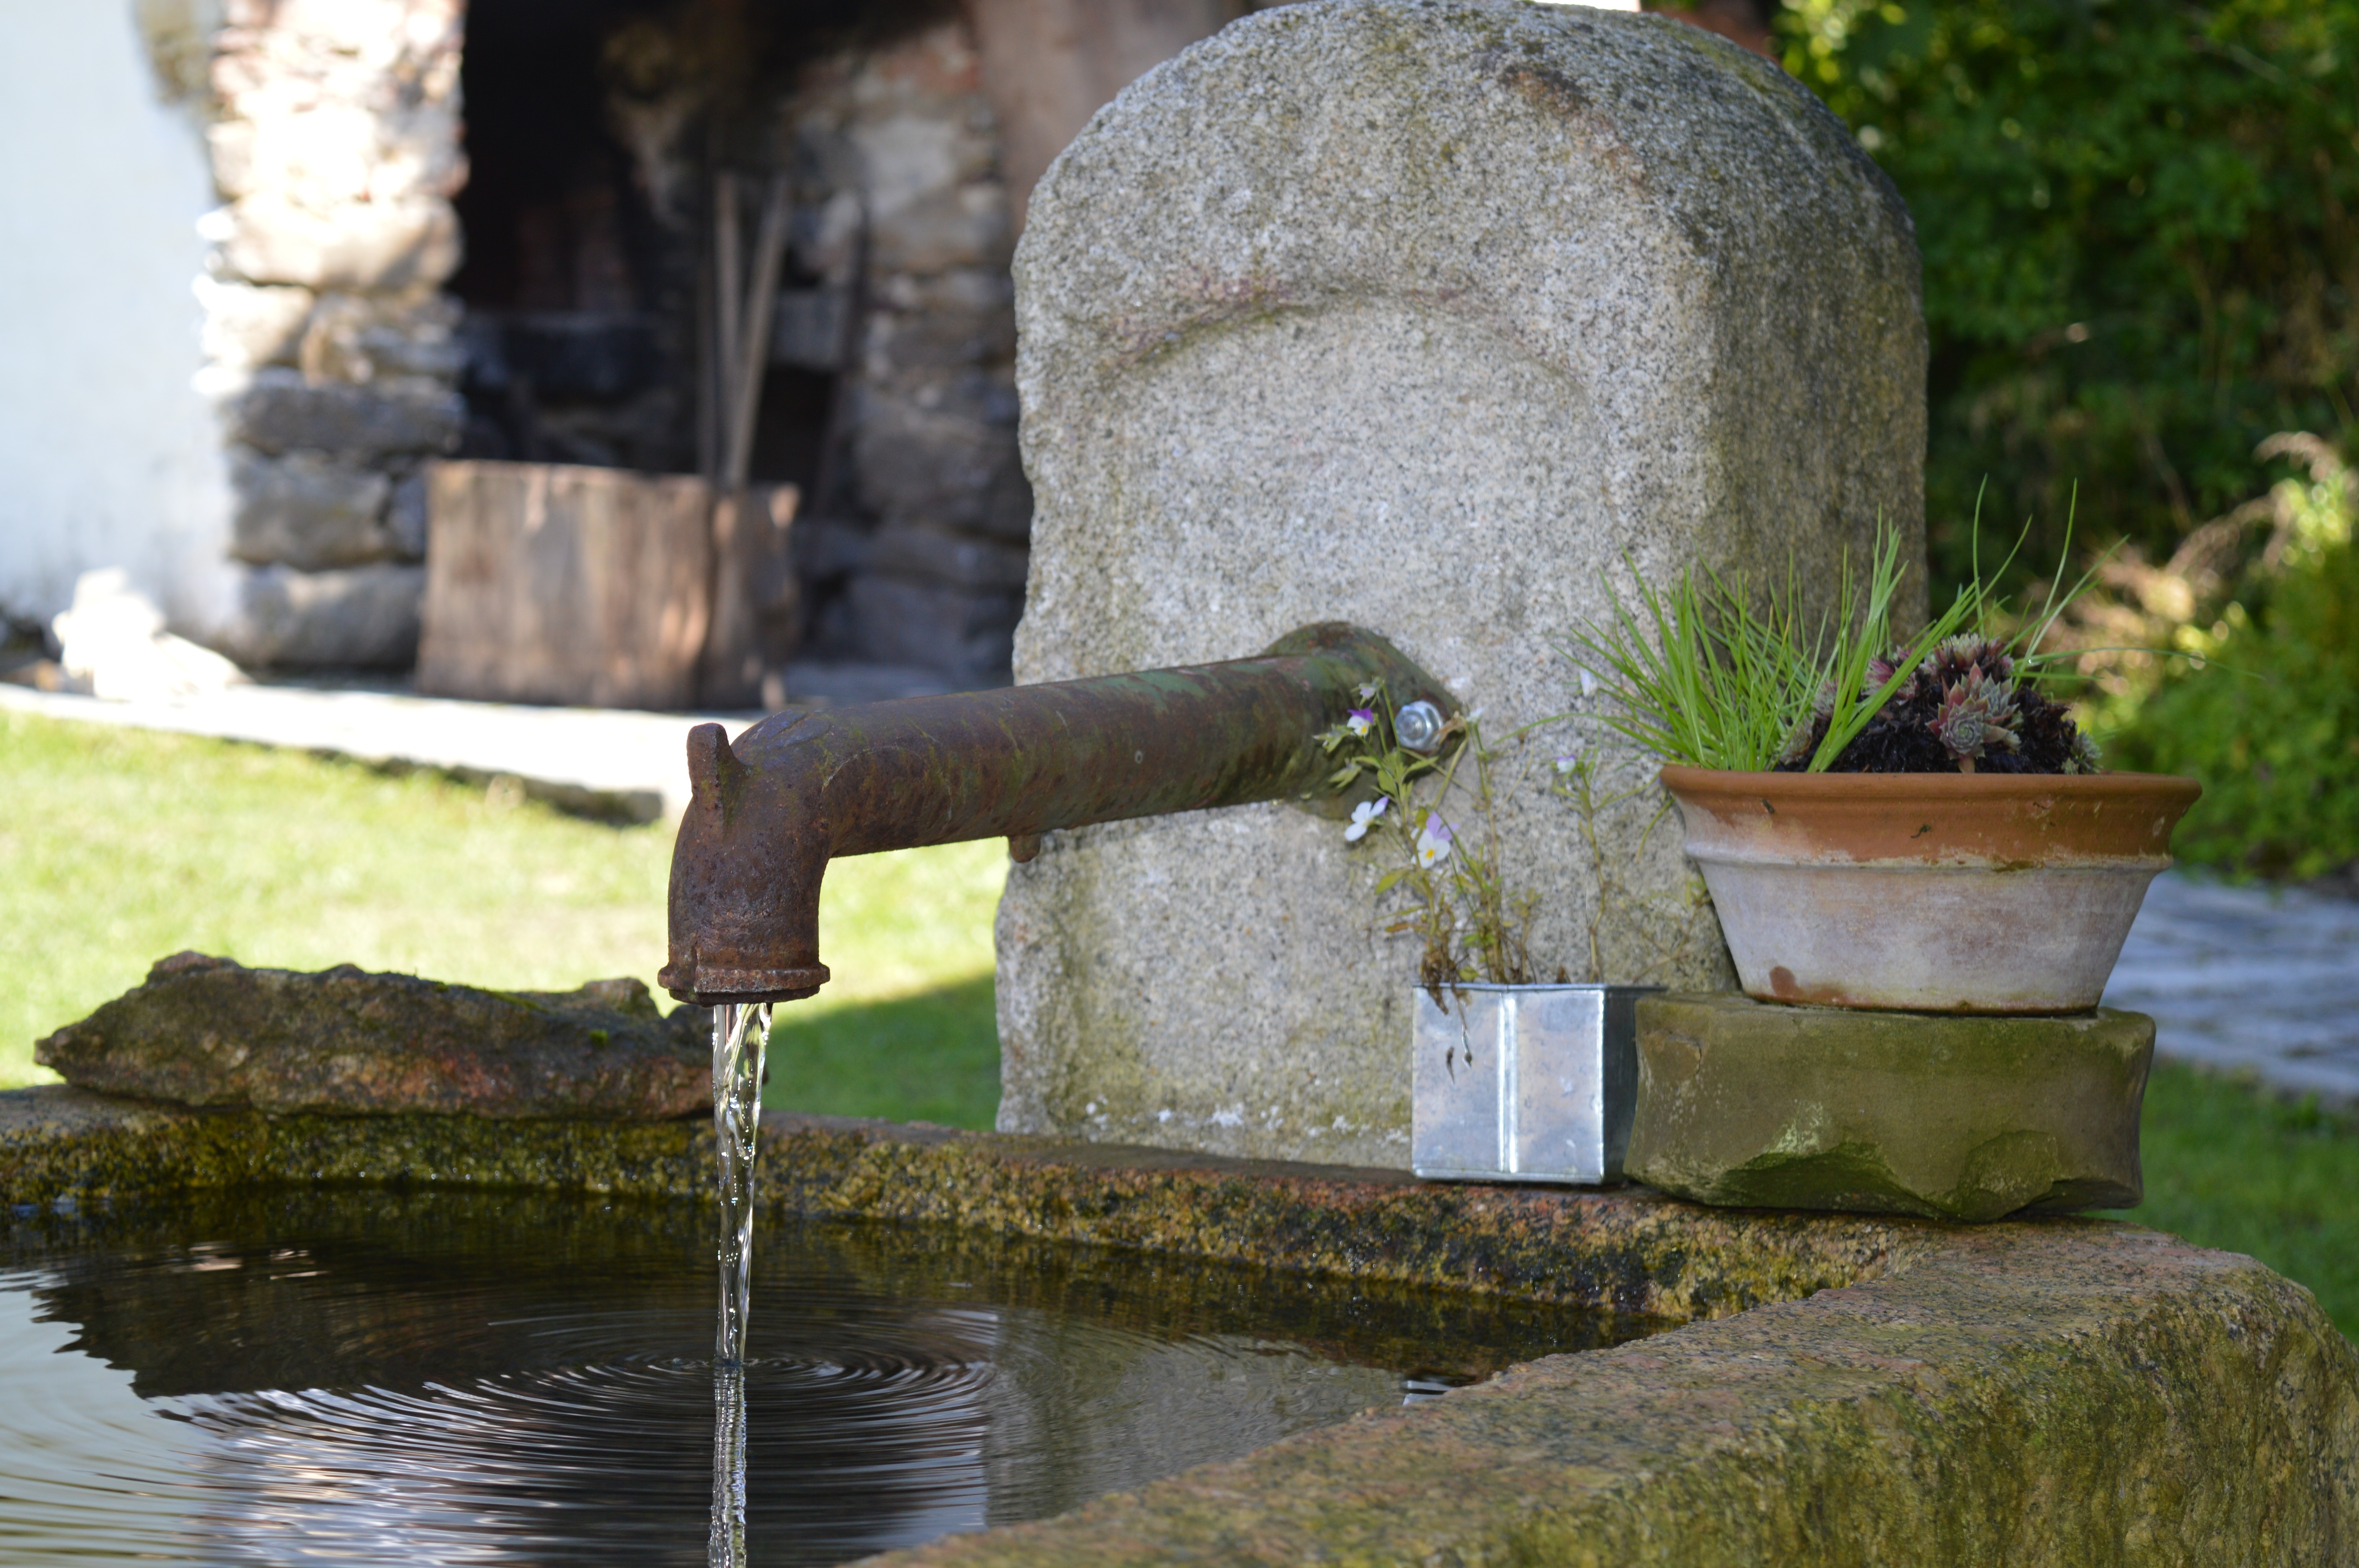
water, rock, statue, flow, garden, sculpture, fountain, water feature, trough, stone fountain